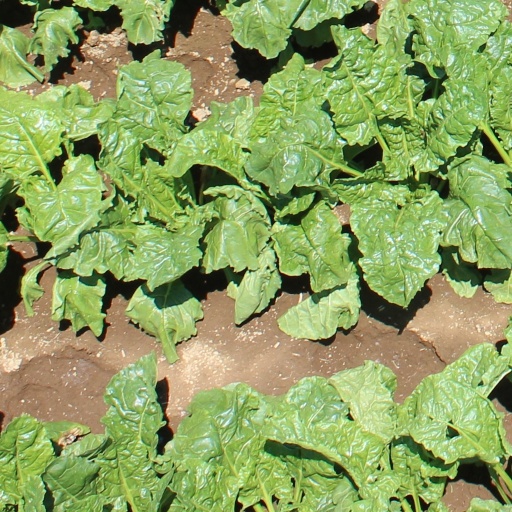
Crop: sugar beet